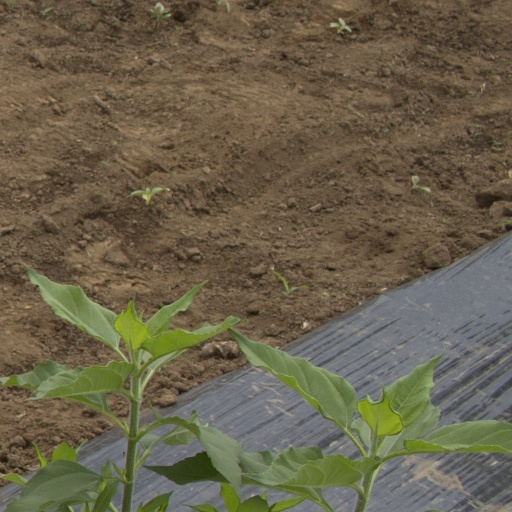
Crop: Jerusalem artichoke